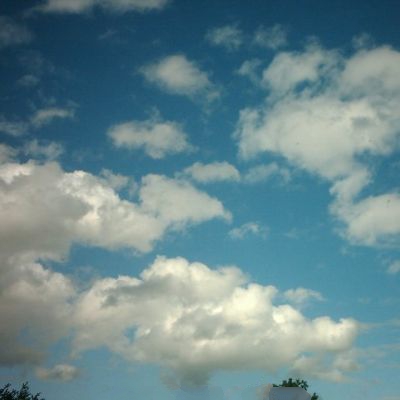
Cloud type: Cumulus (Cu)